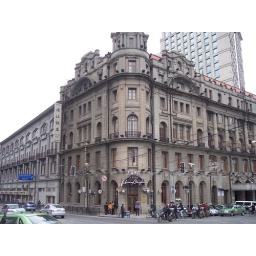
the Astor Hotel, built in 1903, the first hotel in China to use telephones and running water or something